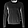
Label: Pullover